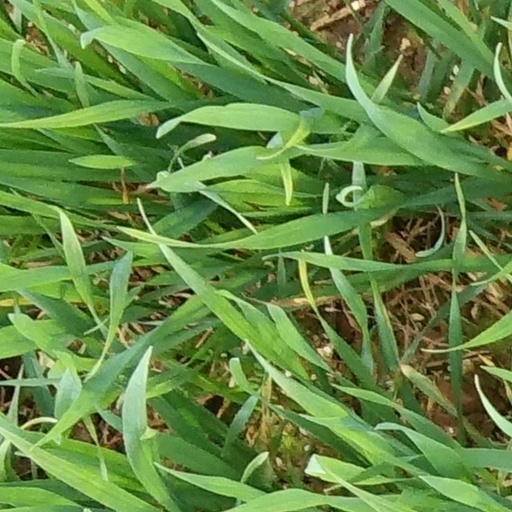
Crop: wheat